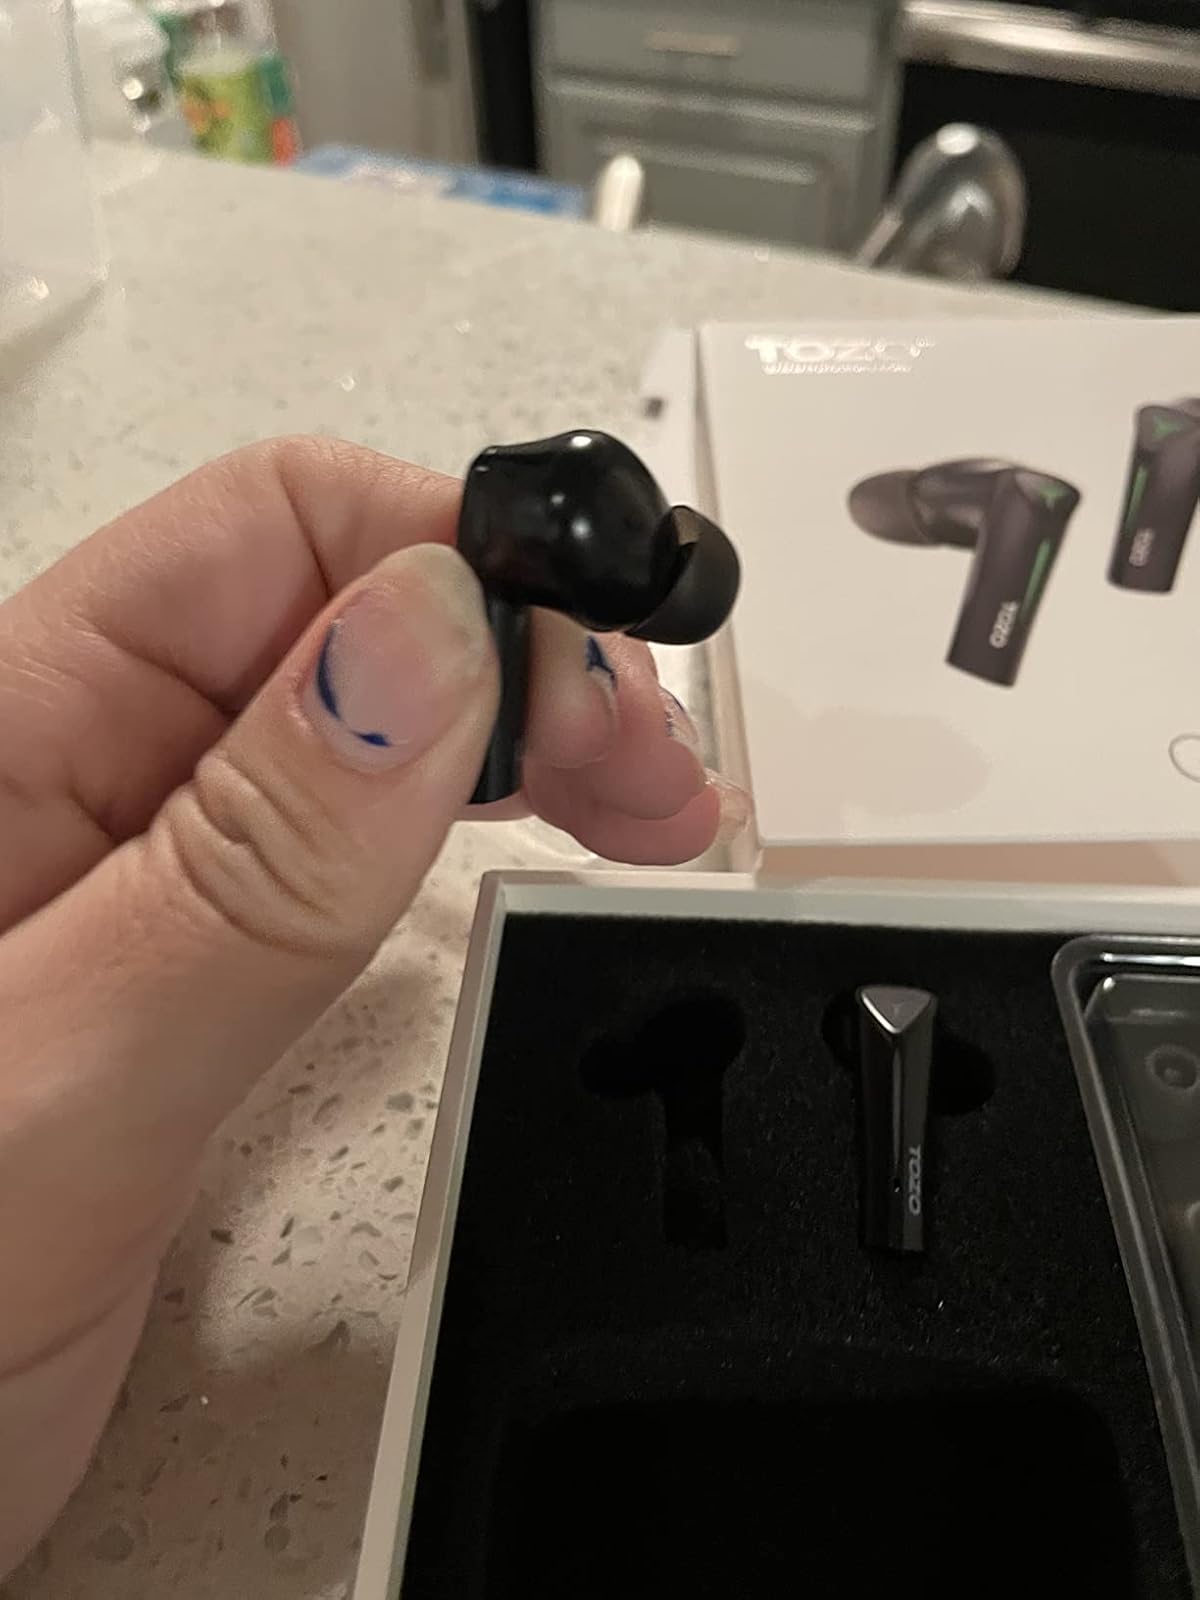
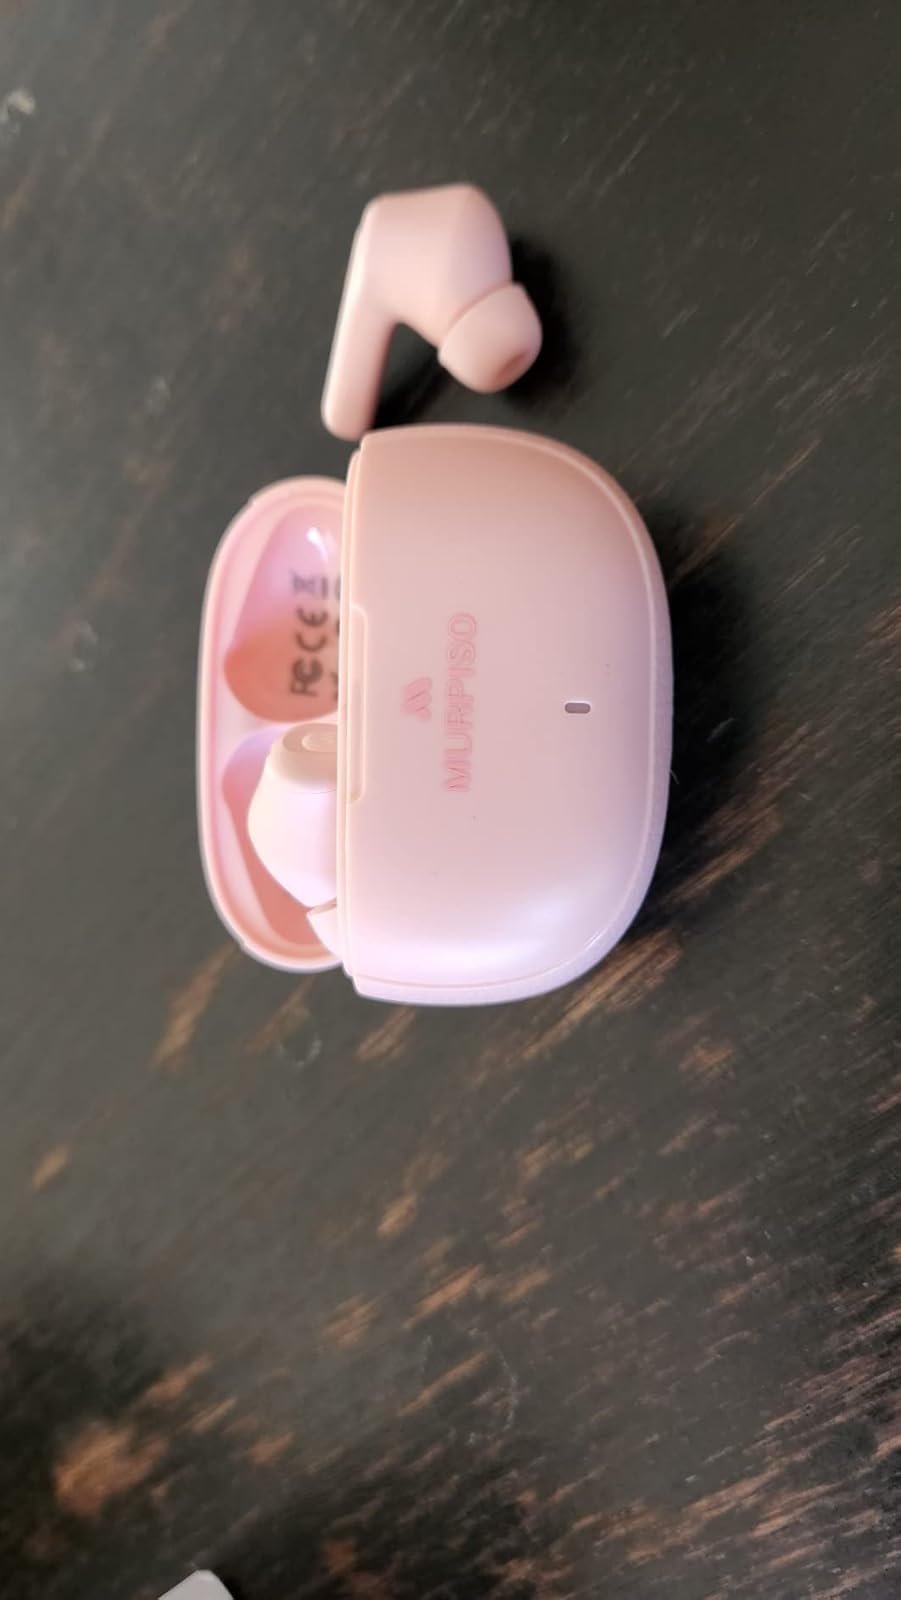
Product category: earbuds
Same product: no